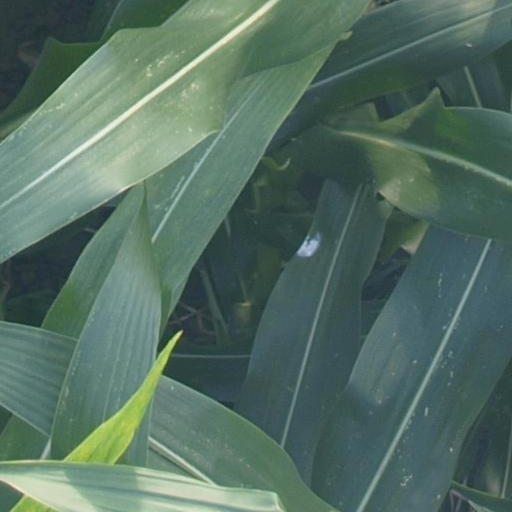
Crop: maize; corn